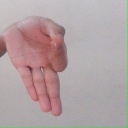
अक्षर: ज्ञ